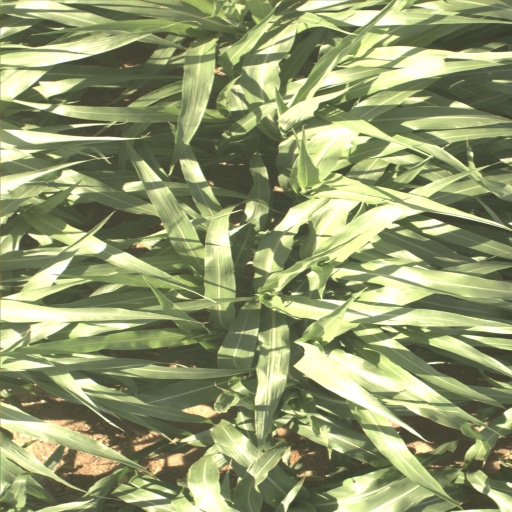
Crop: sorghum